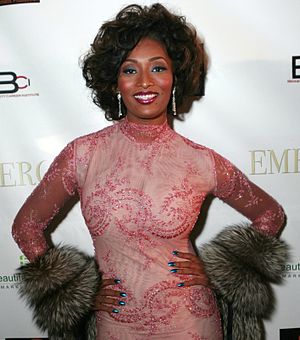
America's Next Top Model / Dommere
Sæson 3-deltager Toccara Jones
America's Next Top Model, er et tv-program, hvor deltagerne kæmper om at blive Amerikas næste supermodel. Showet er lavet af tidligere supermodel og nuværende talkshowvært Tyra Banks, der også har vært, dommer og producer på showet.